History of the Outer Hebrides

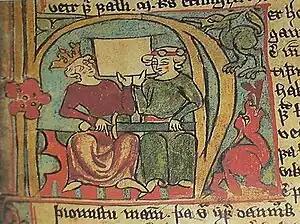
An illustration of Hákon, King of Norway, and Skule Bårdsson, from Flateyjarbók

In 1262 there was a Scottish raid on Skye, causing Haakon IV, King of Norway, to set sail for Scotland to settle the issue. Late in 1263 Haakon headed for Scotland with a large invasion force consisting of 200 ships and 15,000 men. The storms around the coast of Scotland took their toll on the Norwegian fleet, which at one point meant dragging forty ships overland to Loch Lomond. In the end a minor skirmish took place at the Battle of Largs where the Norwegians and their Manx allies under Magnus Olafsson of Mann and the Isles failed to achieve anything more than a minor tactical victory against the Scots led by Alexander Stewart. After the battle, bad weather forced the Norwegian-Manx fleet to sail back to the Orkney Islands. After arriving in Kirkwall, Haakon decided to winter in Bishop's Palace before resuming his campaign the following summer. This failed to occur as the king was struck by illness and died in his palace in December that same year. The death of Haakon left the crown to his son Magnus the Lawmaker, who considered peace with the Scots more important than holding on to the Norwegian possessions off western Scotland and in the Irish Sea. The Treaty of Perth of 1266 left the Hebrides and the Isle of Man to Scotland for 4,000 marks and an annual payment of 100 marks. The treaty also included that Scotland confirmed Norwegian sovereignty over Shetland and Orkney. Still, Scottish rule over the Isle of Man was finally confirmed only after the Manx under Guðrøðr Magnússon were decisively defeated in the 1275 Battle of Ronaldsway.